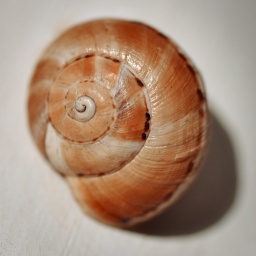
A macro shot of a tiny snail shell on the wall of my Mum's house in Fuerteventura.